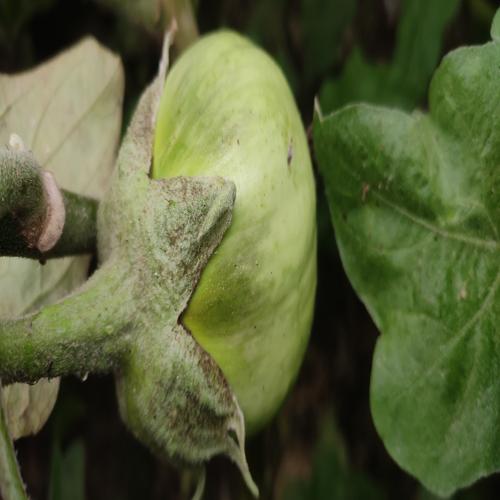
Label: Healty Brinjal